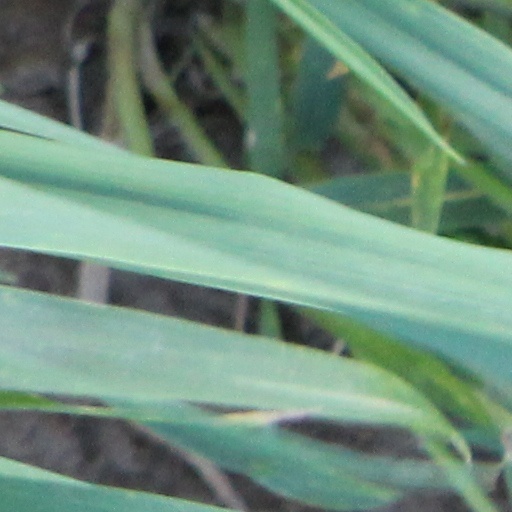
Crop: wheat